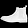
Label: Ankle boot